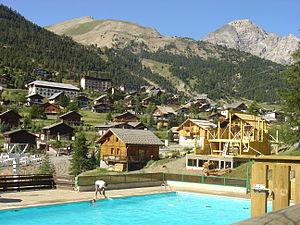
Village de Montgenèvre
Montgenèvre est une commune française située entre la vallée de la Clarée et le val de Suse, dans le département des Hautes-Alpes en région Provence-Alpes-Côte d'Azur. La station, ayant fêté ses 110 ans au cours de l'hiver 2017, est la doyenne des stations de ski françaises.